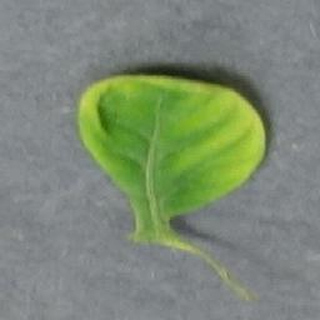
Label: tomato_yellow_leaf_curl_virus